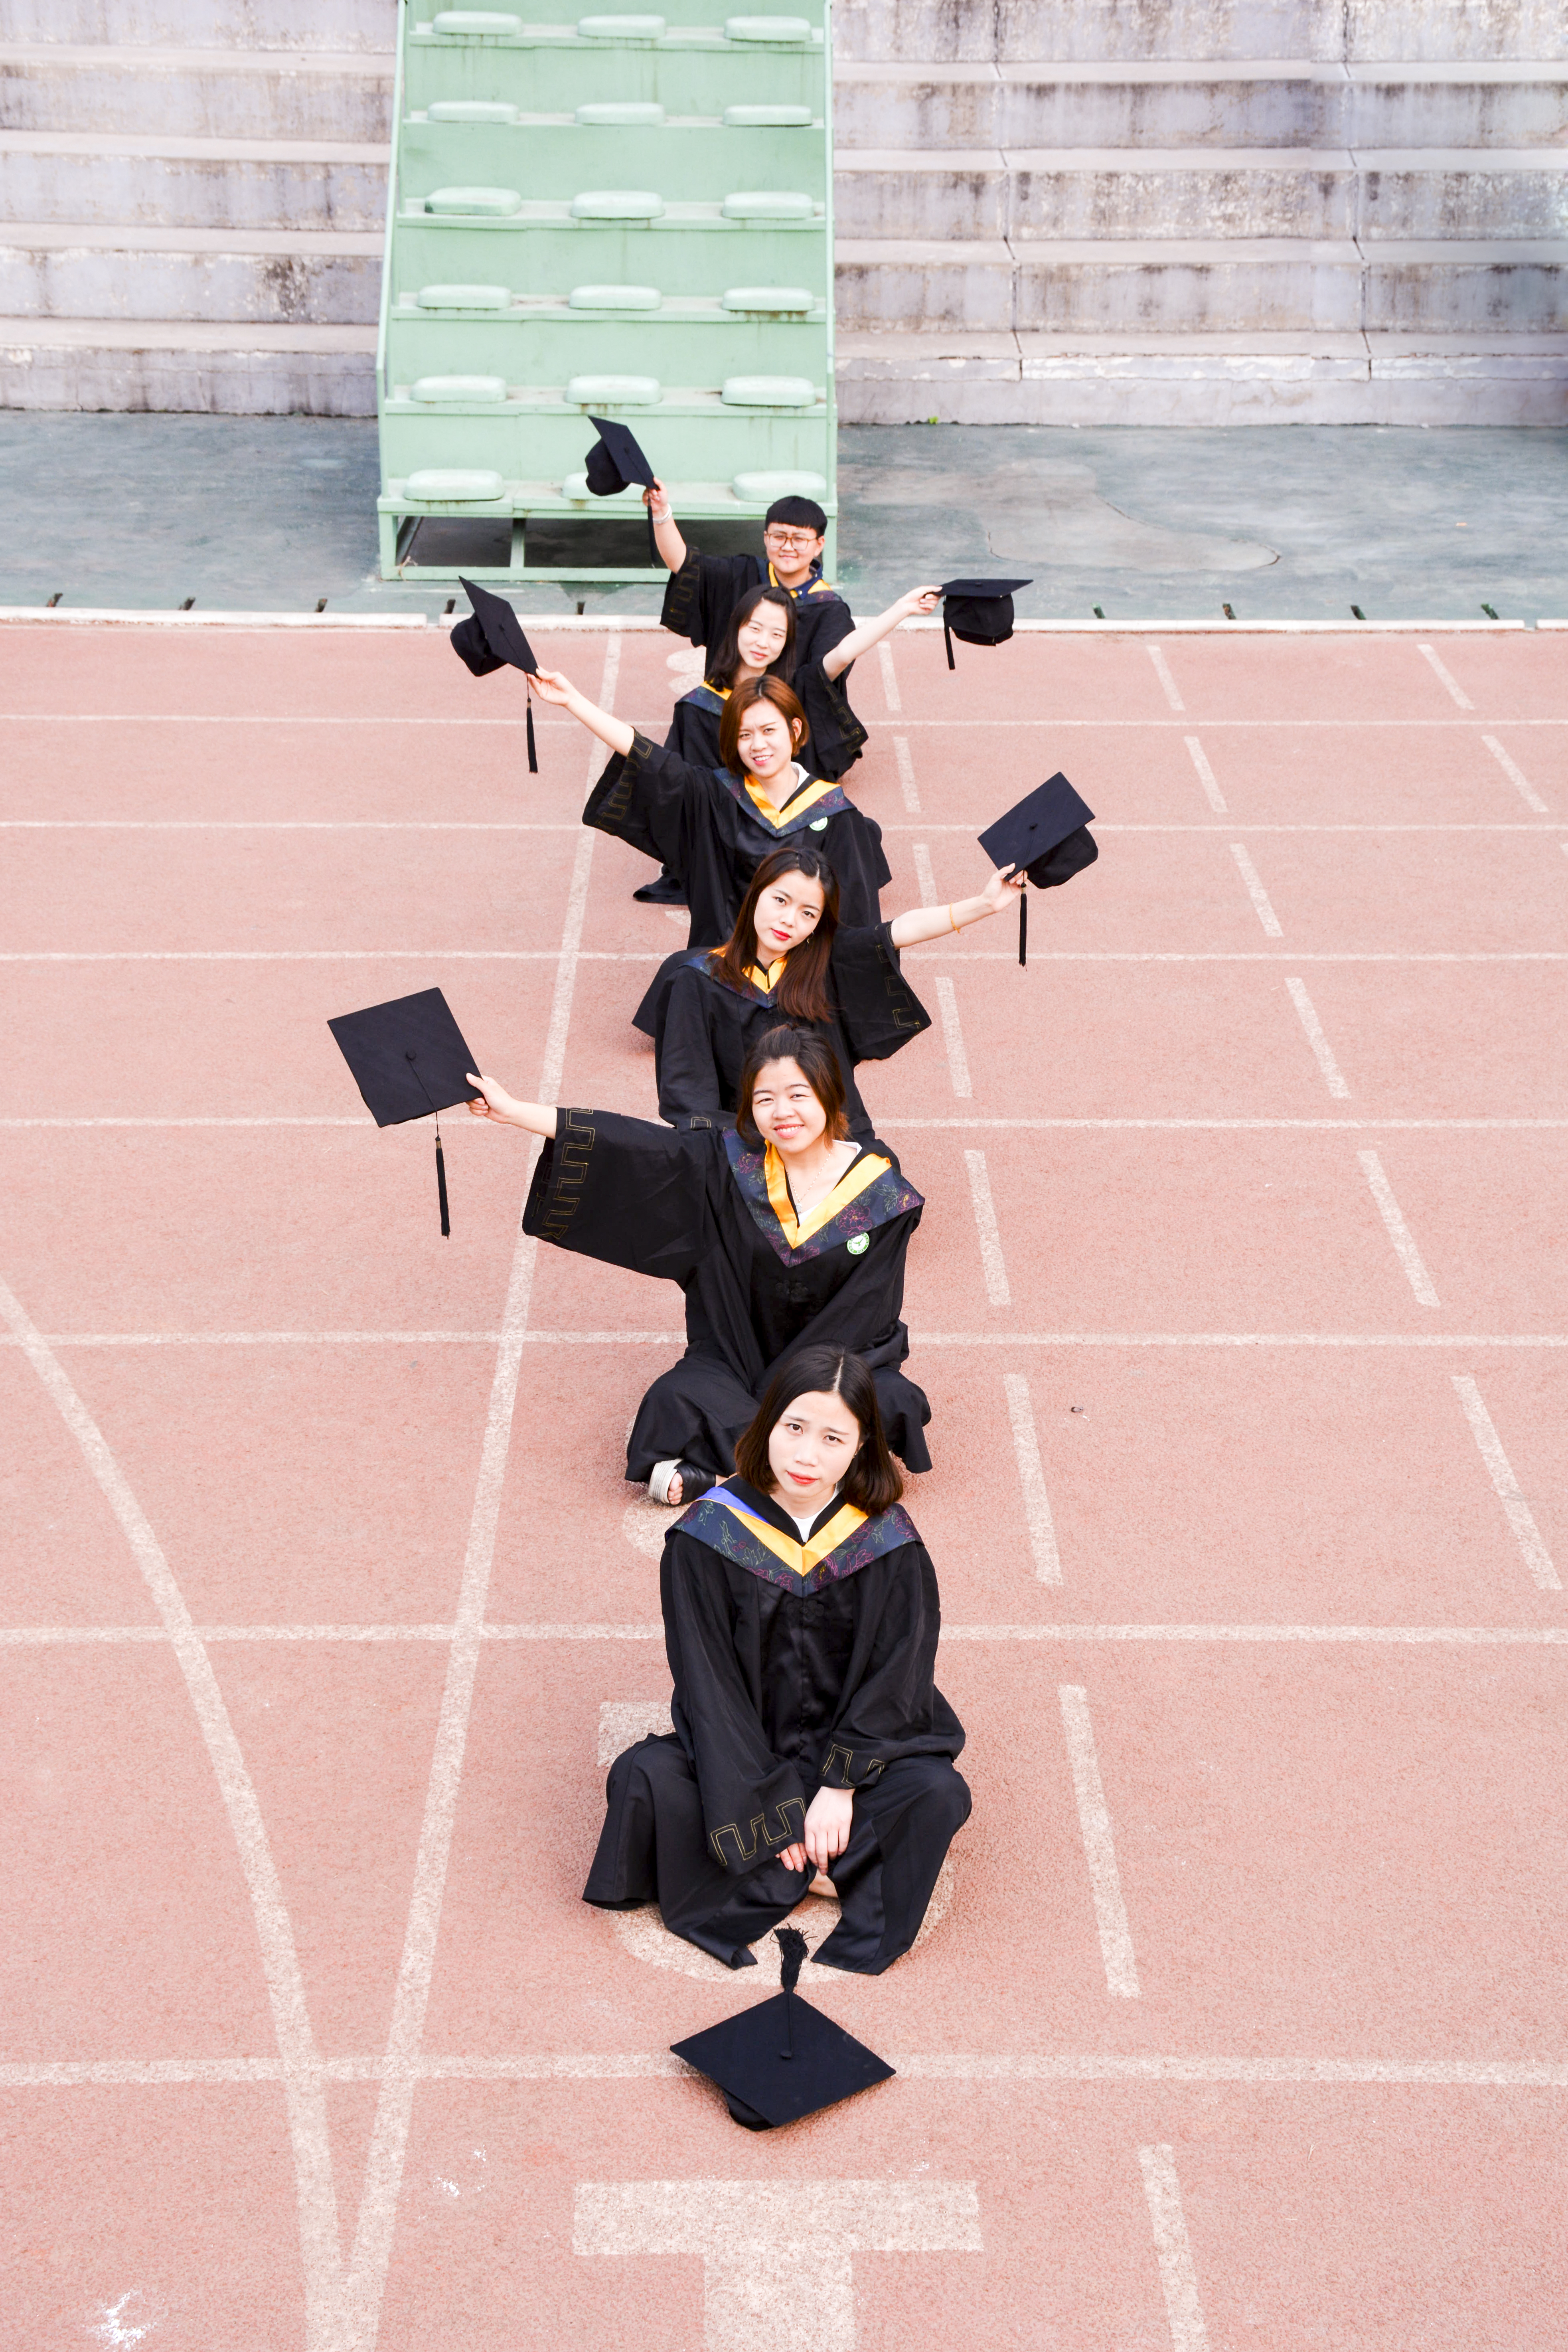
woman, academic dress, happiness, event, scholar, graduation ceremony, square academic cap, student, Academic institution, college, Doctor of Philosophy, university, cloak, campus, education